Hermann Kallenbach

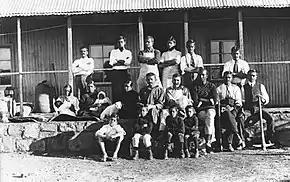
Kallenbach, Gandhi (sitting, 4th & 5th f.r.) and Tolstoy Farm members, 1910

In 1910 Kallenbach, then a rich man, donated to Gandhi a farm belonging to him near Johannesburg. The farm was used to run Gandhi's famous Tolstoy Farm that housed the families of "satyagrahis". Kallenbach himself named this farm after Leo Tolstoy as he was deeply influenced by Tolstoy's writings and philosophy. On this farm, Kallenbach abandoned the life of a wealthy, sport-loving bachelor, adopting the simple lifestyle, vegetarian diet and equality politics of Gandhi. Henry Polak was another close friend and follower of Gandhi. Kallenbach was associated with Gandhi throughout the Satyagraha (non-violent resistance) struggle, which lasted in South Africa until 1914.